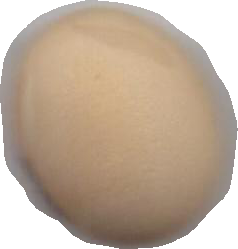
Variety: Anjasmoro